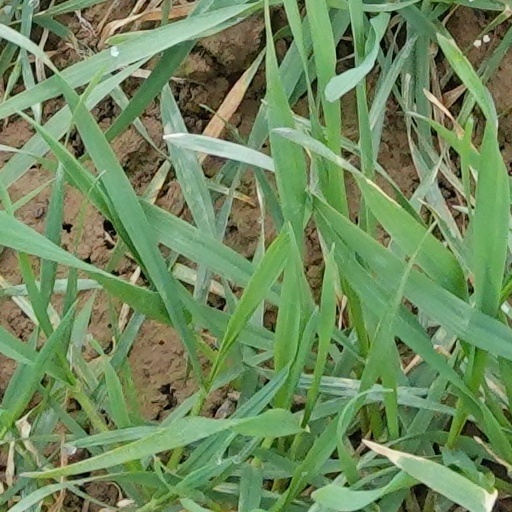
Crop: wheat